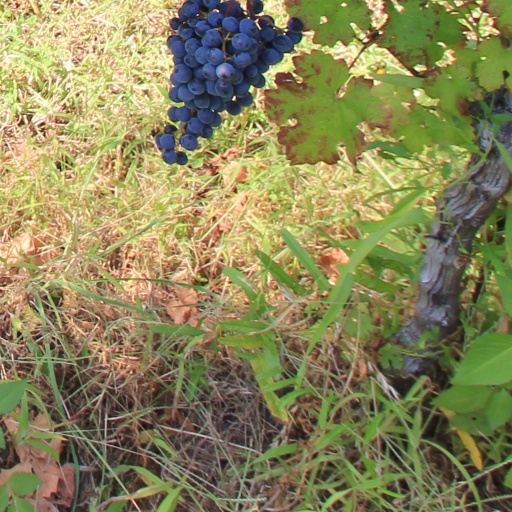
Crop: grape